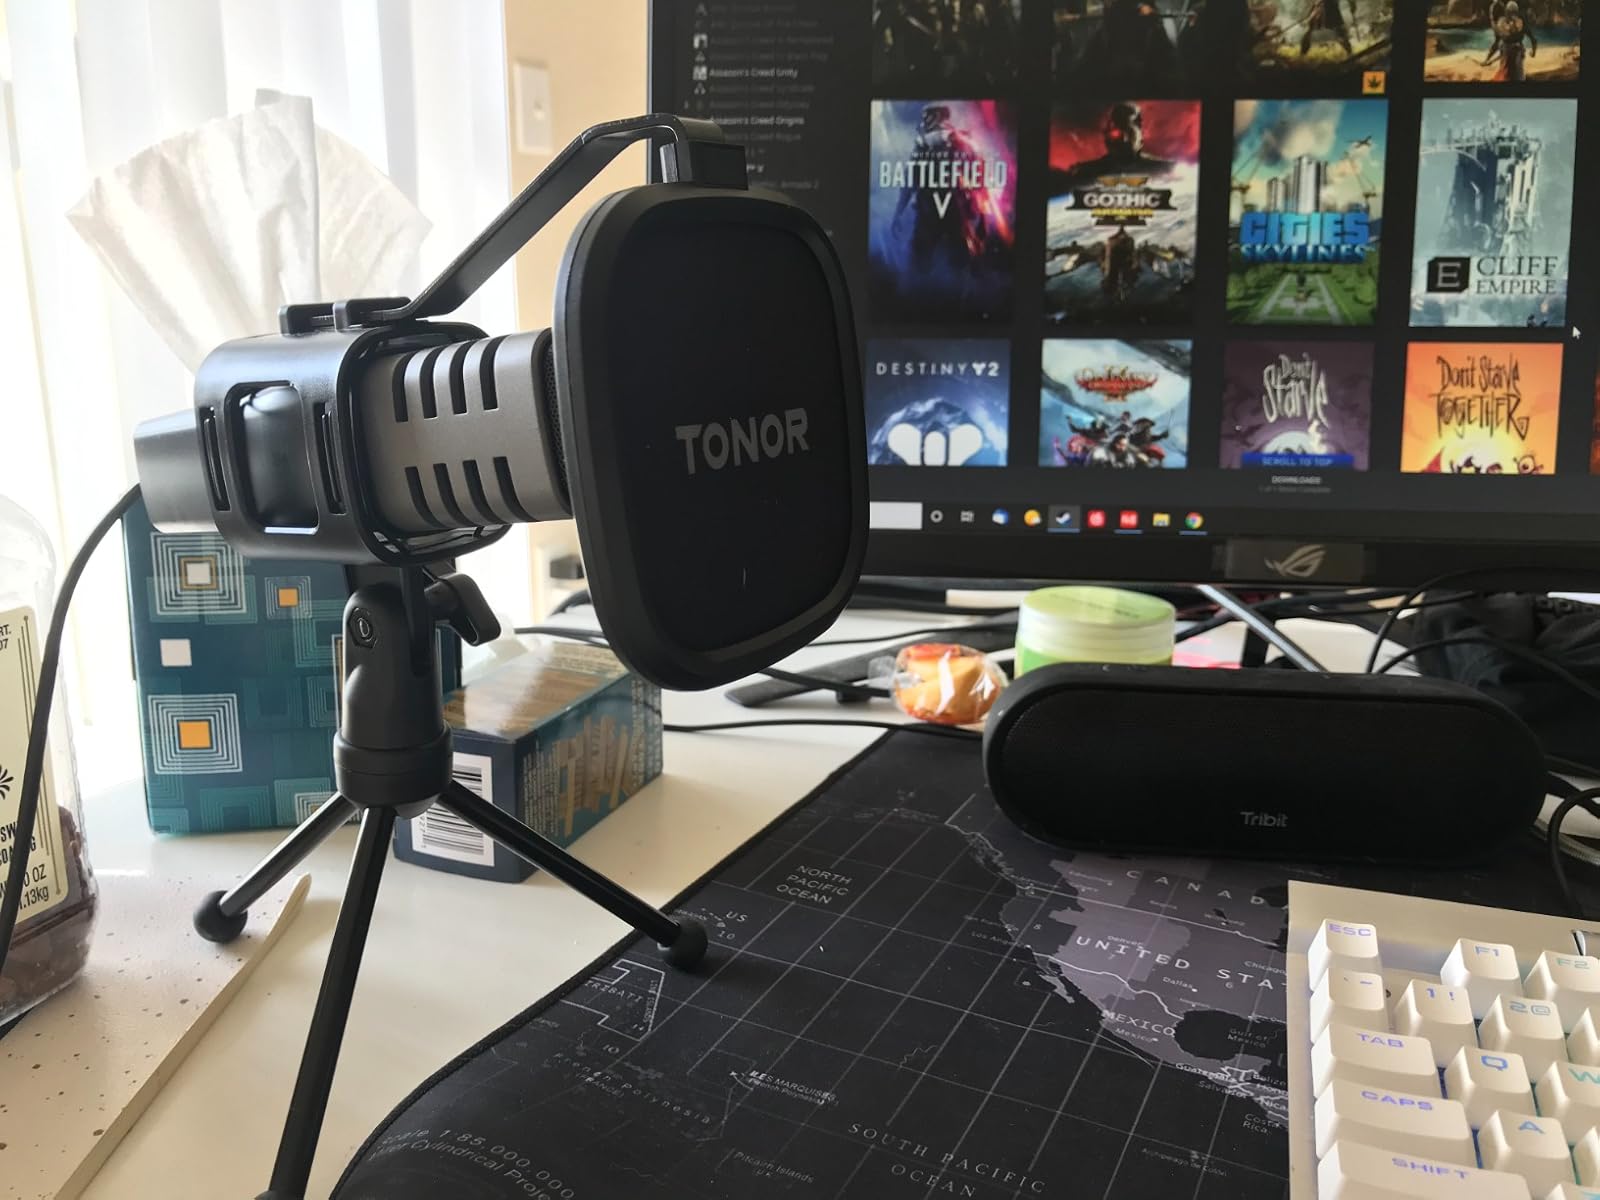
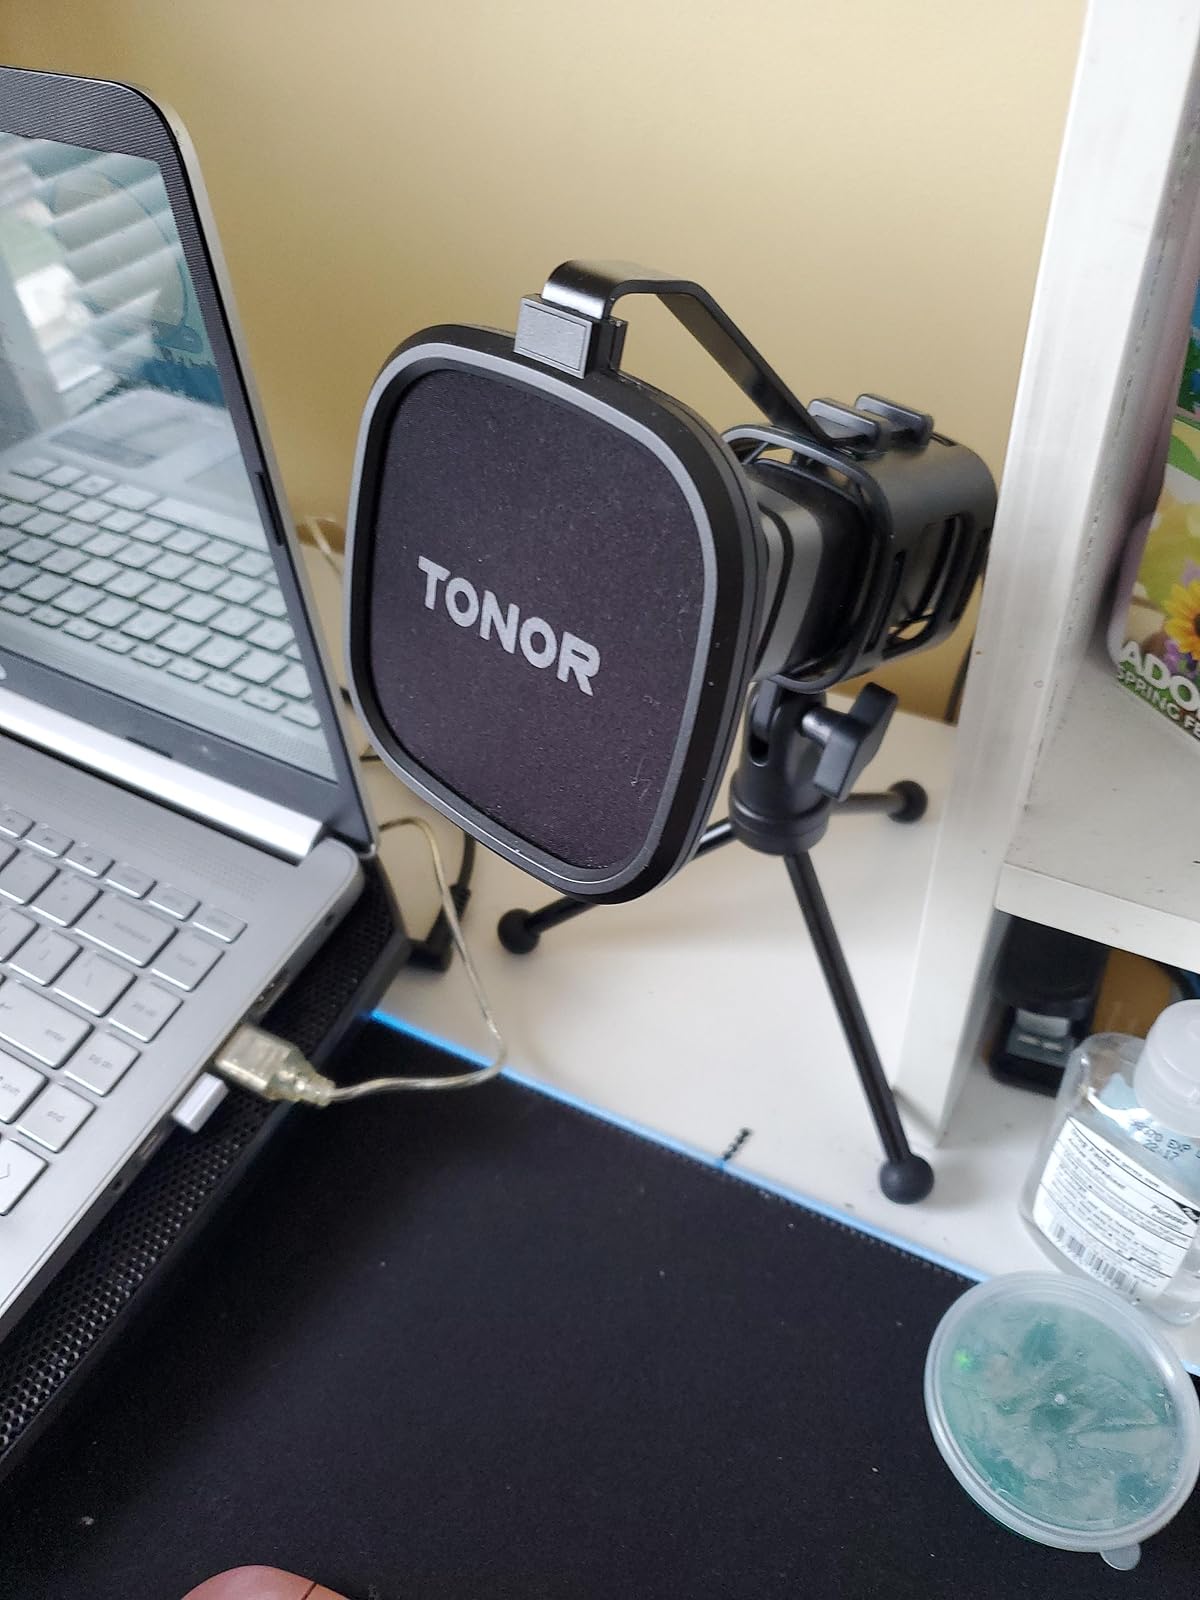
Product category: microphone
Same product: yes